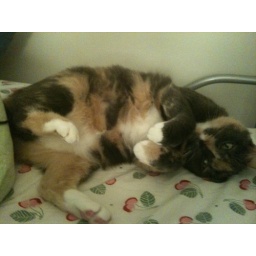
azrael being cute in bed